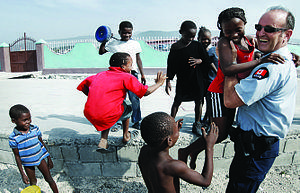
haiti
La Gendarmerie royale du Canada au Québec, communément appelée « Division C », joue le rôle de police fédérale dans la province de Québec. Les quelque 1 500 policiers, membres civils et employés de la fonction publique canalisent leurs efforts dans des créneaux tels que l’intégrité financière, la sécurité nationale et frontalière et la lutte contre le crime organisé. La Gendarmerie royale du Canada au Québec dispose de ressources particulières pour ses enquêtes, en plus d’offrir des services de protection aux dignitaires et un volet de prévention du crime auprès des communautés. Elle procure des services dans chacune des régions du Québec.